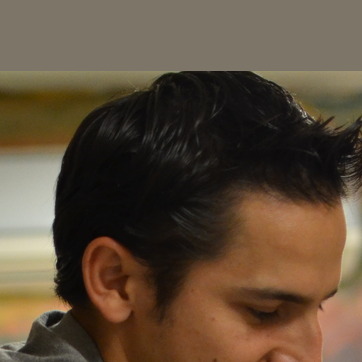
Material: hair